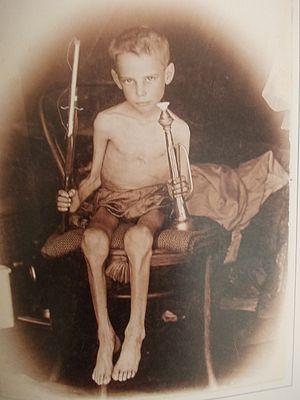
Irene est une banlieue de la ville de Centurion en Afrique du Sud. Irene est située dans la province de Gauteng à environ une douzaine de kilomètres au sud de Pretoria. Le village a été baptisé en l'honneur d'Irene Violet Nellmapius, la fille du promoteur immobilier à l'origine du lotissement d'Irene.